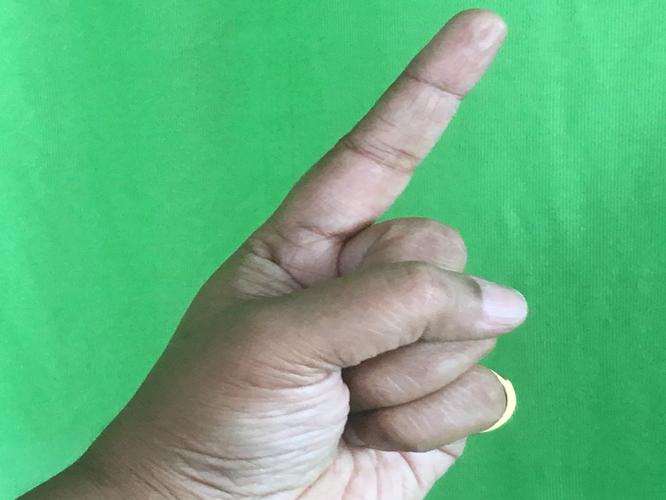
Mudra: Suchi
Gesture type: single_hand